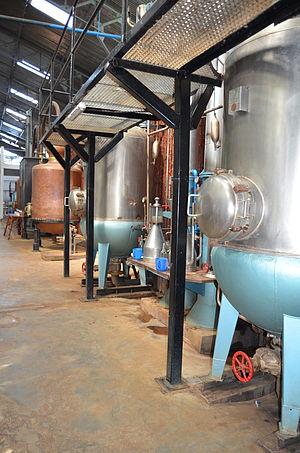
Cuves pour l'huile essentielle d'ylang-ylang à Nosy Be.